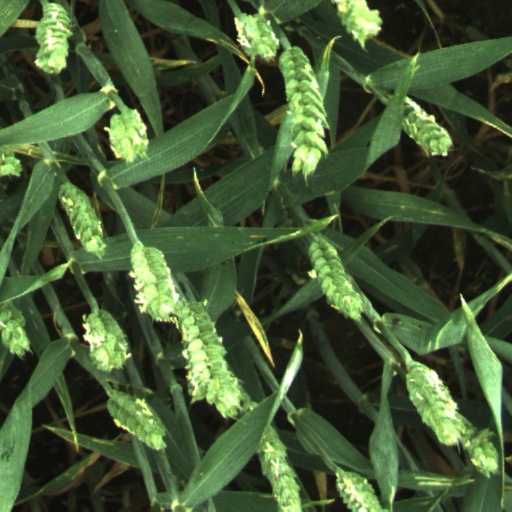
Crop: wheat